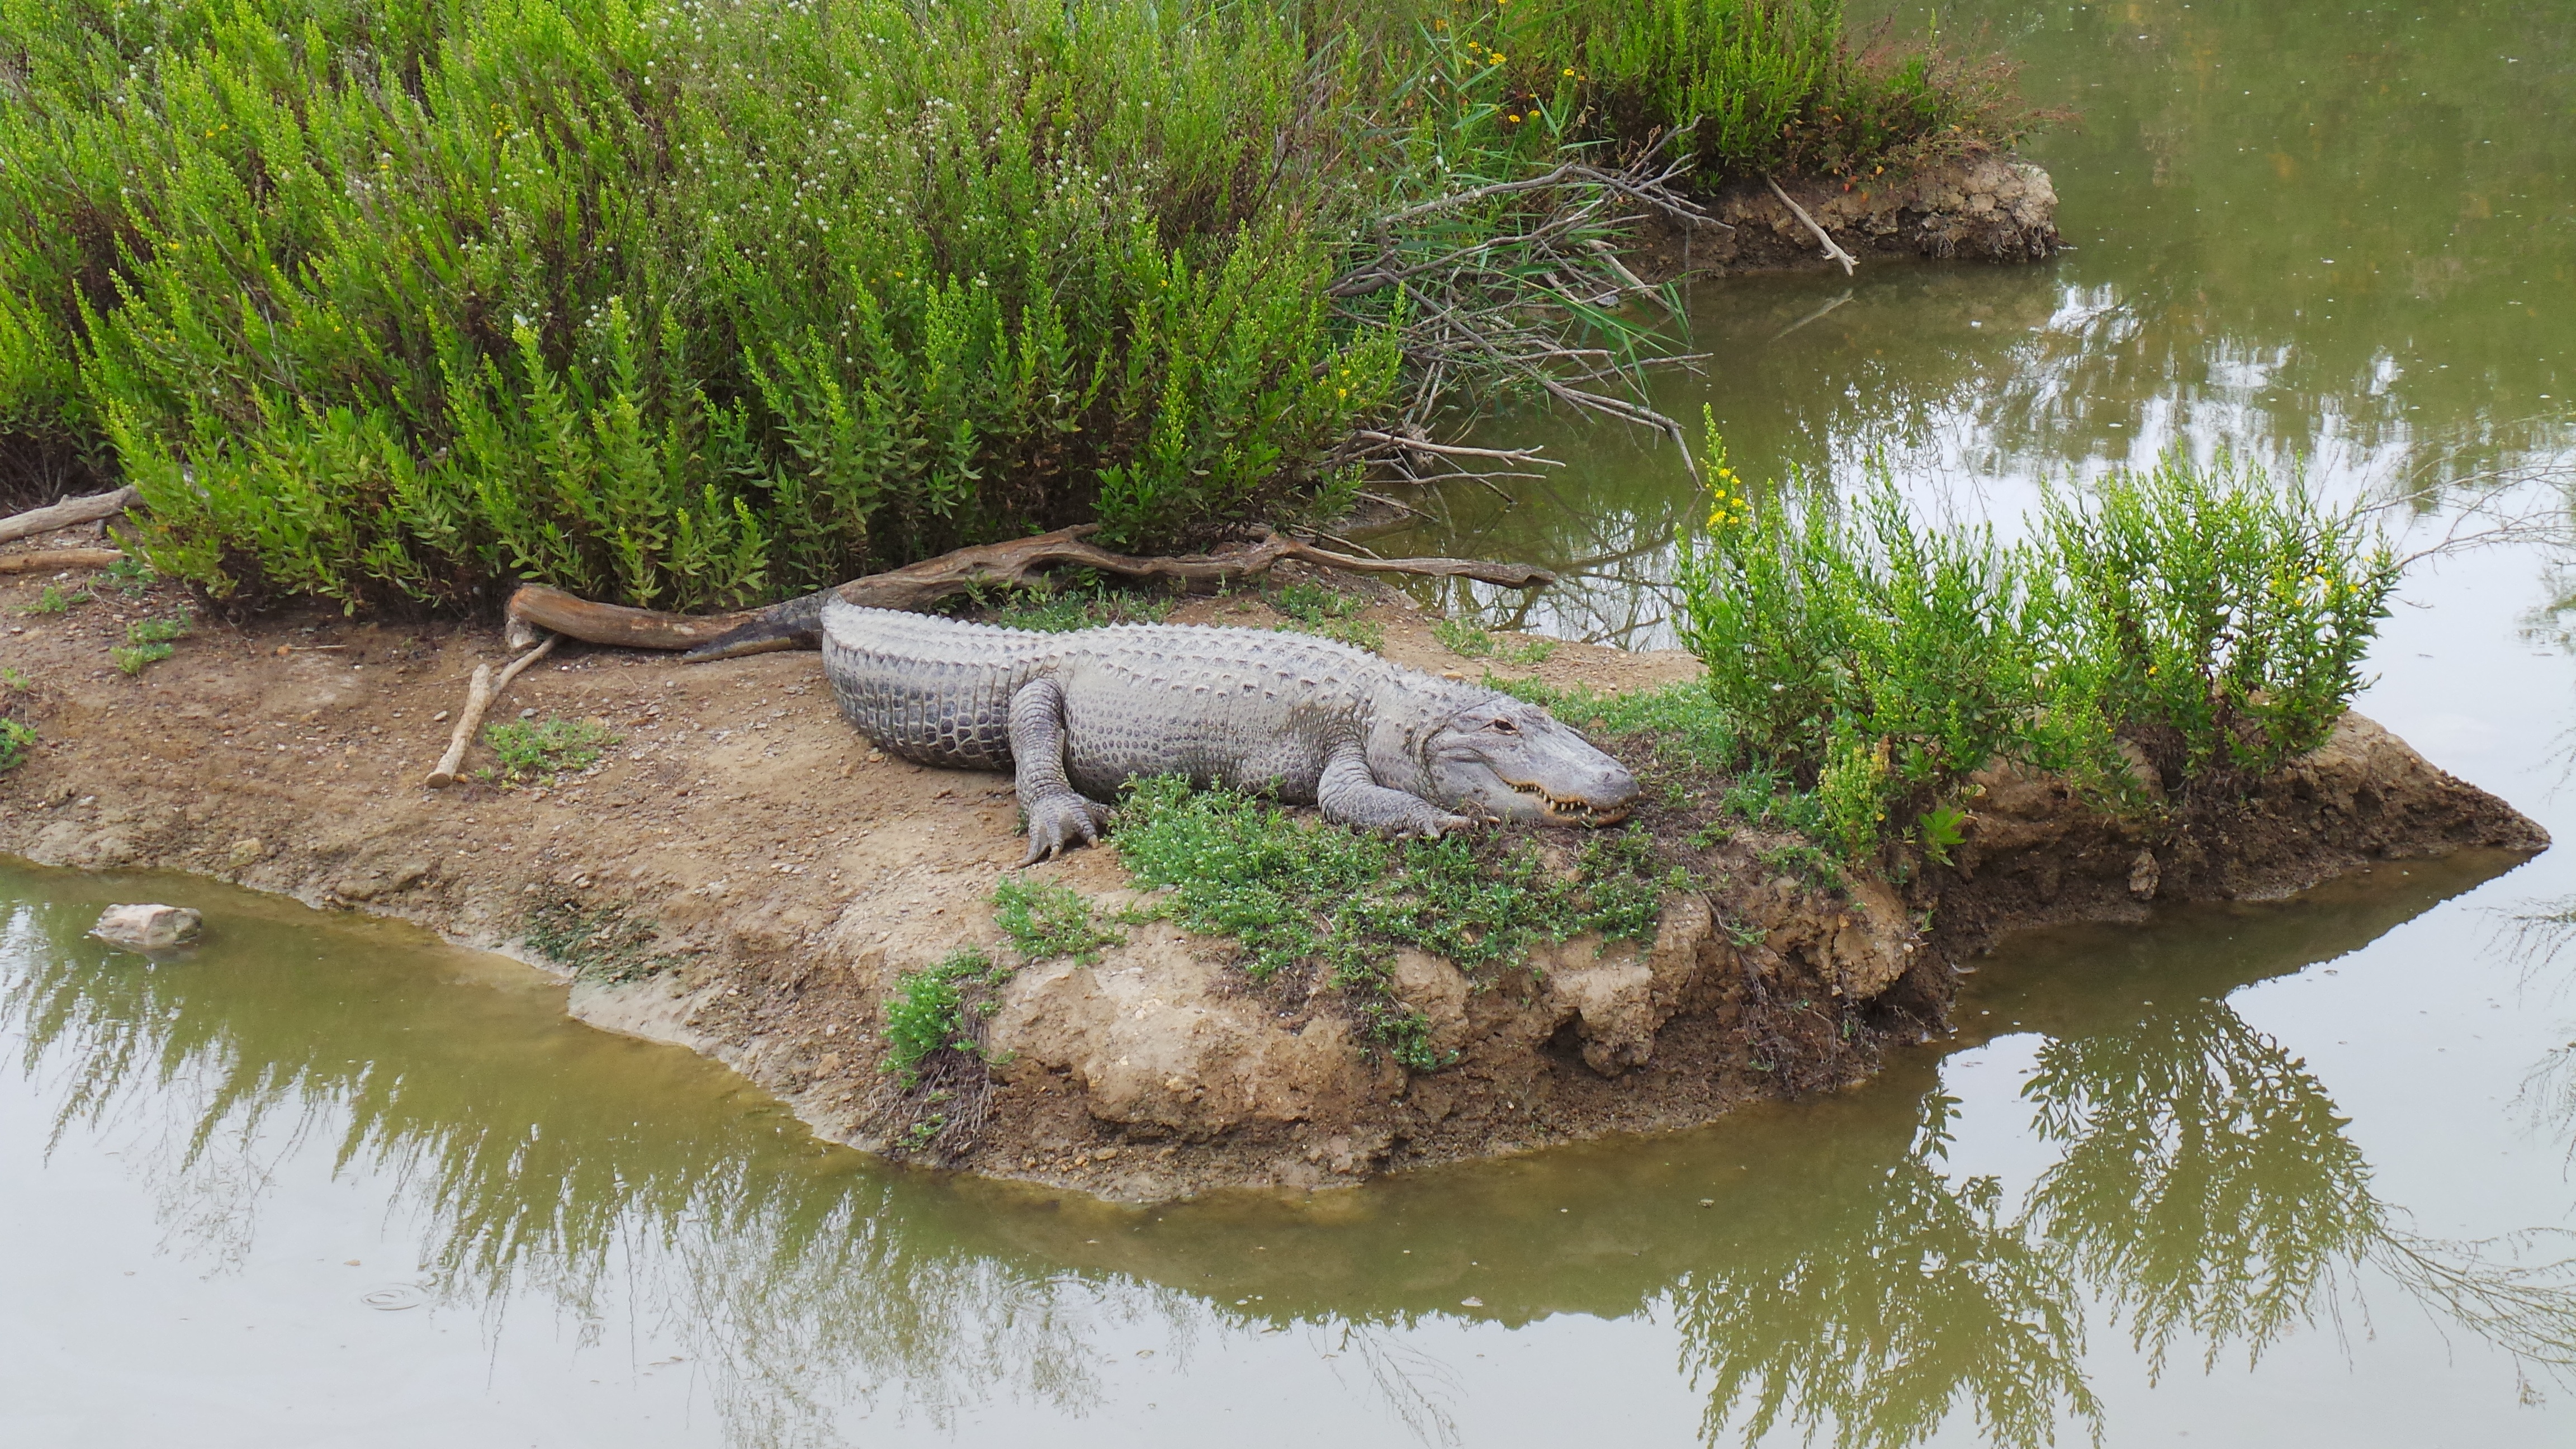
water, nature, swamp, animal, pond, wildlife, zoo, reptile, fauna, crocodile, alligator, wetland, crocodilia, fish pond, american alligator, aligator, nile crocodile